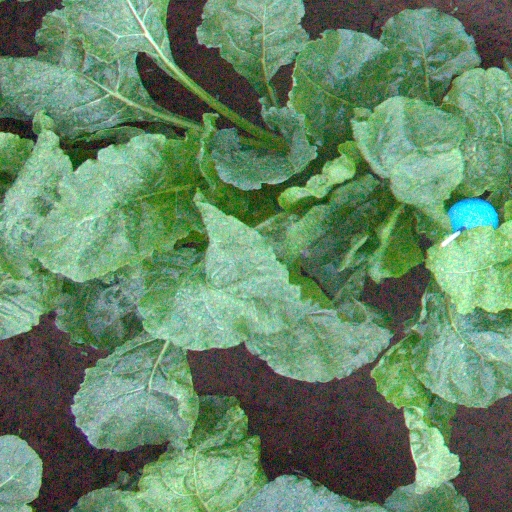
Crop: sugar beet